Antonio Amorosi

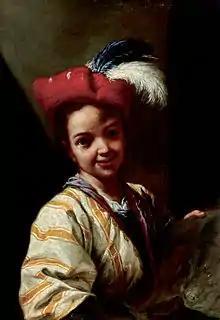
"Boy with Drawing", oil on canvas, 45 x 32.5 cm. In the collection of the Landesmuseum Joanneum

Antonio Amorosi (1660 – 5 October 1738) was an Italian painter of the late-Baroque, active in Ascoli Piceno and Rome. Amorosi was born in Comunanza, then part of the Papal States. In 1668, he moved to Rome where he was trained by Giuseppe Ghezzi. He painted genre scenes similar to those of the Bamboccianti.